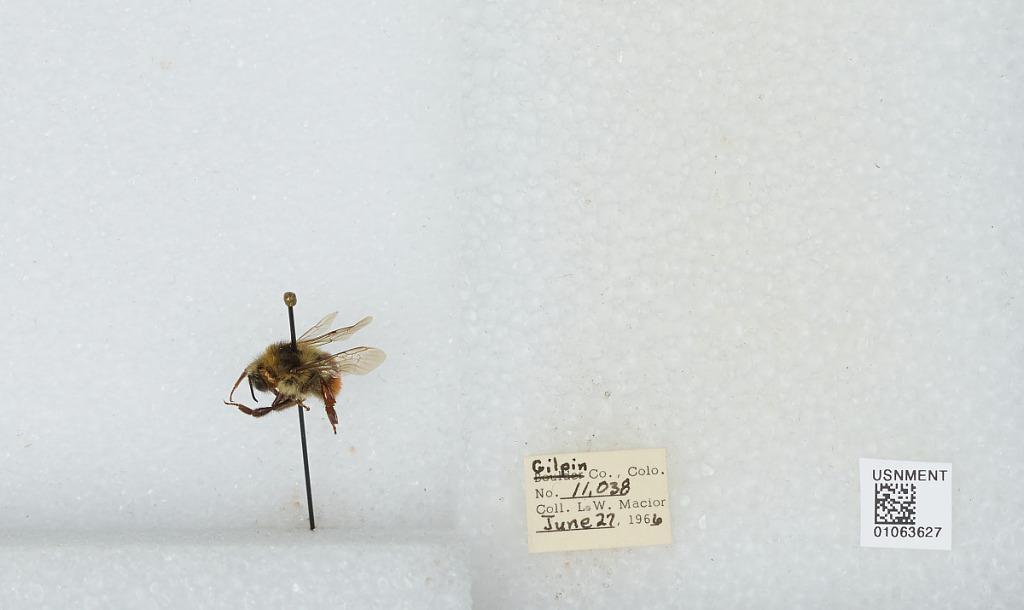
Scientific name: Bombus (Pyrobombus) bifarius Cresson
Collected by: L. Macior
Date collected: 1966-6-27
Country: United States
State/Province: Colorado
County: Gilpin
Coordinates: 39.86, -105.52